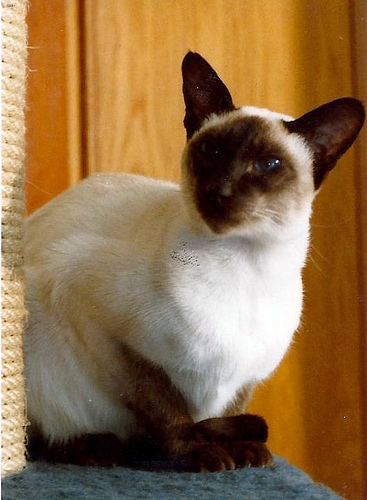
Animal: cat
Breed: siamese